Describe the emotion expressed in this image:  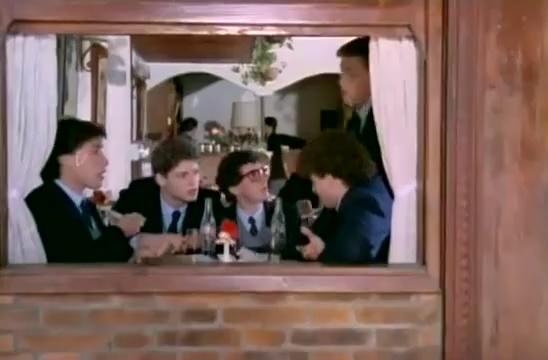
This person displays Pain, valence and arousal with low intensity.